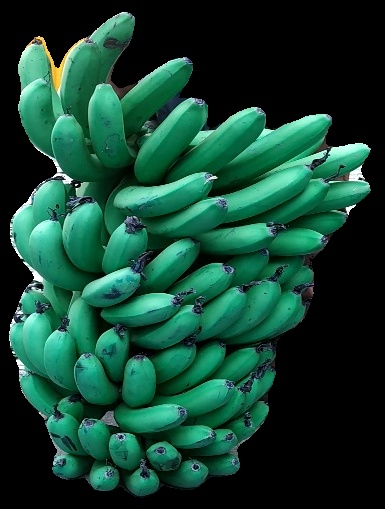
Variety: pachbale
Grade: grade1